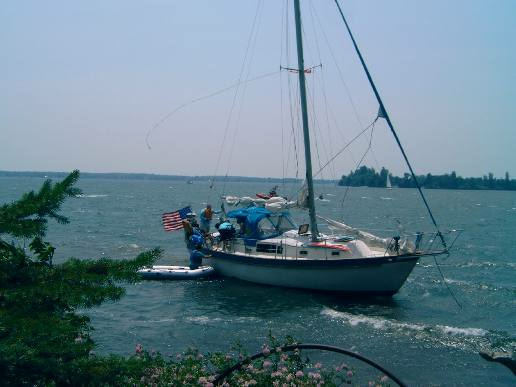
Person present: No